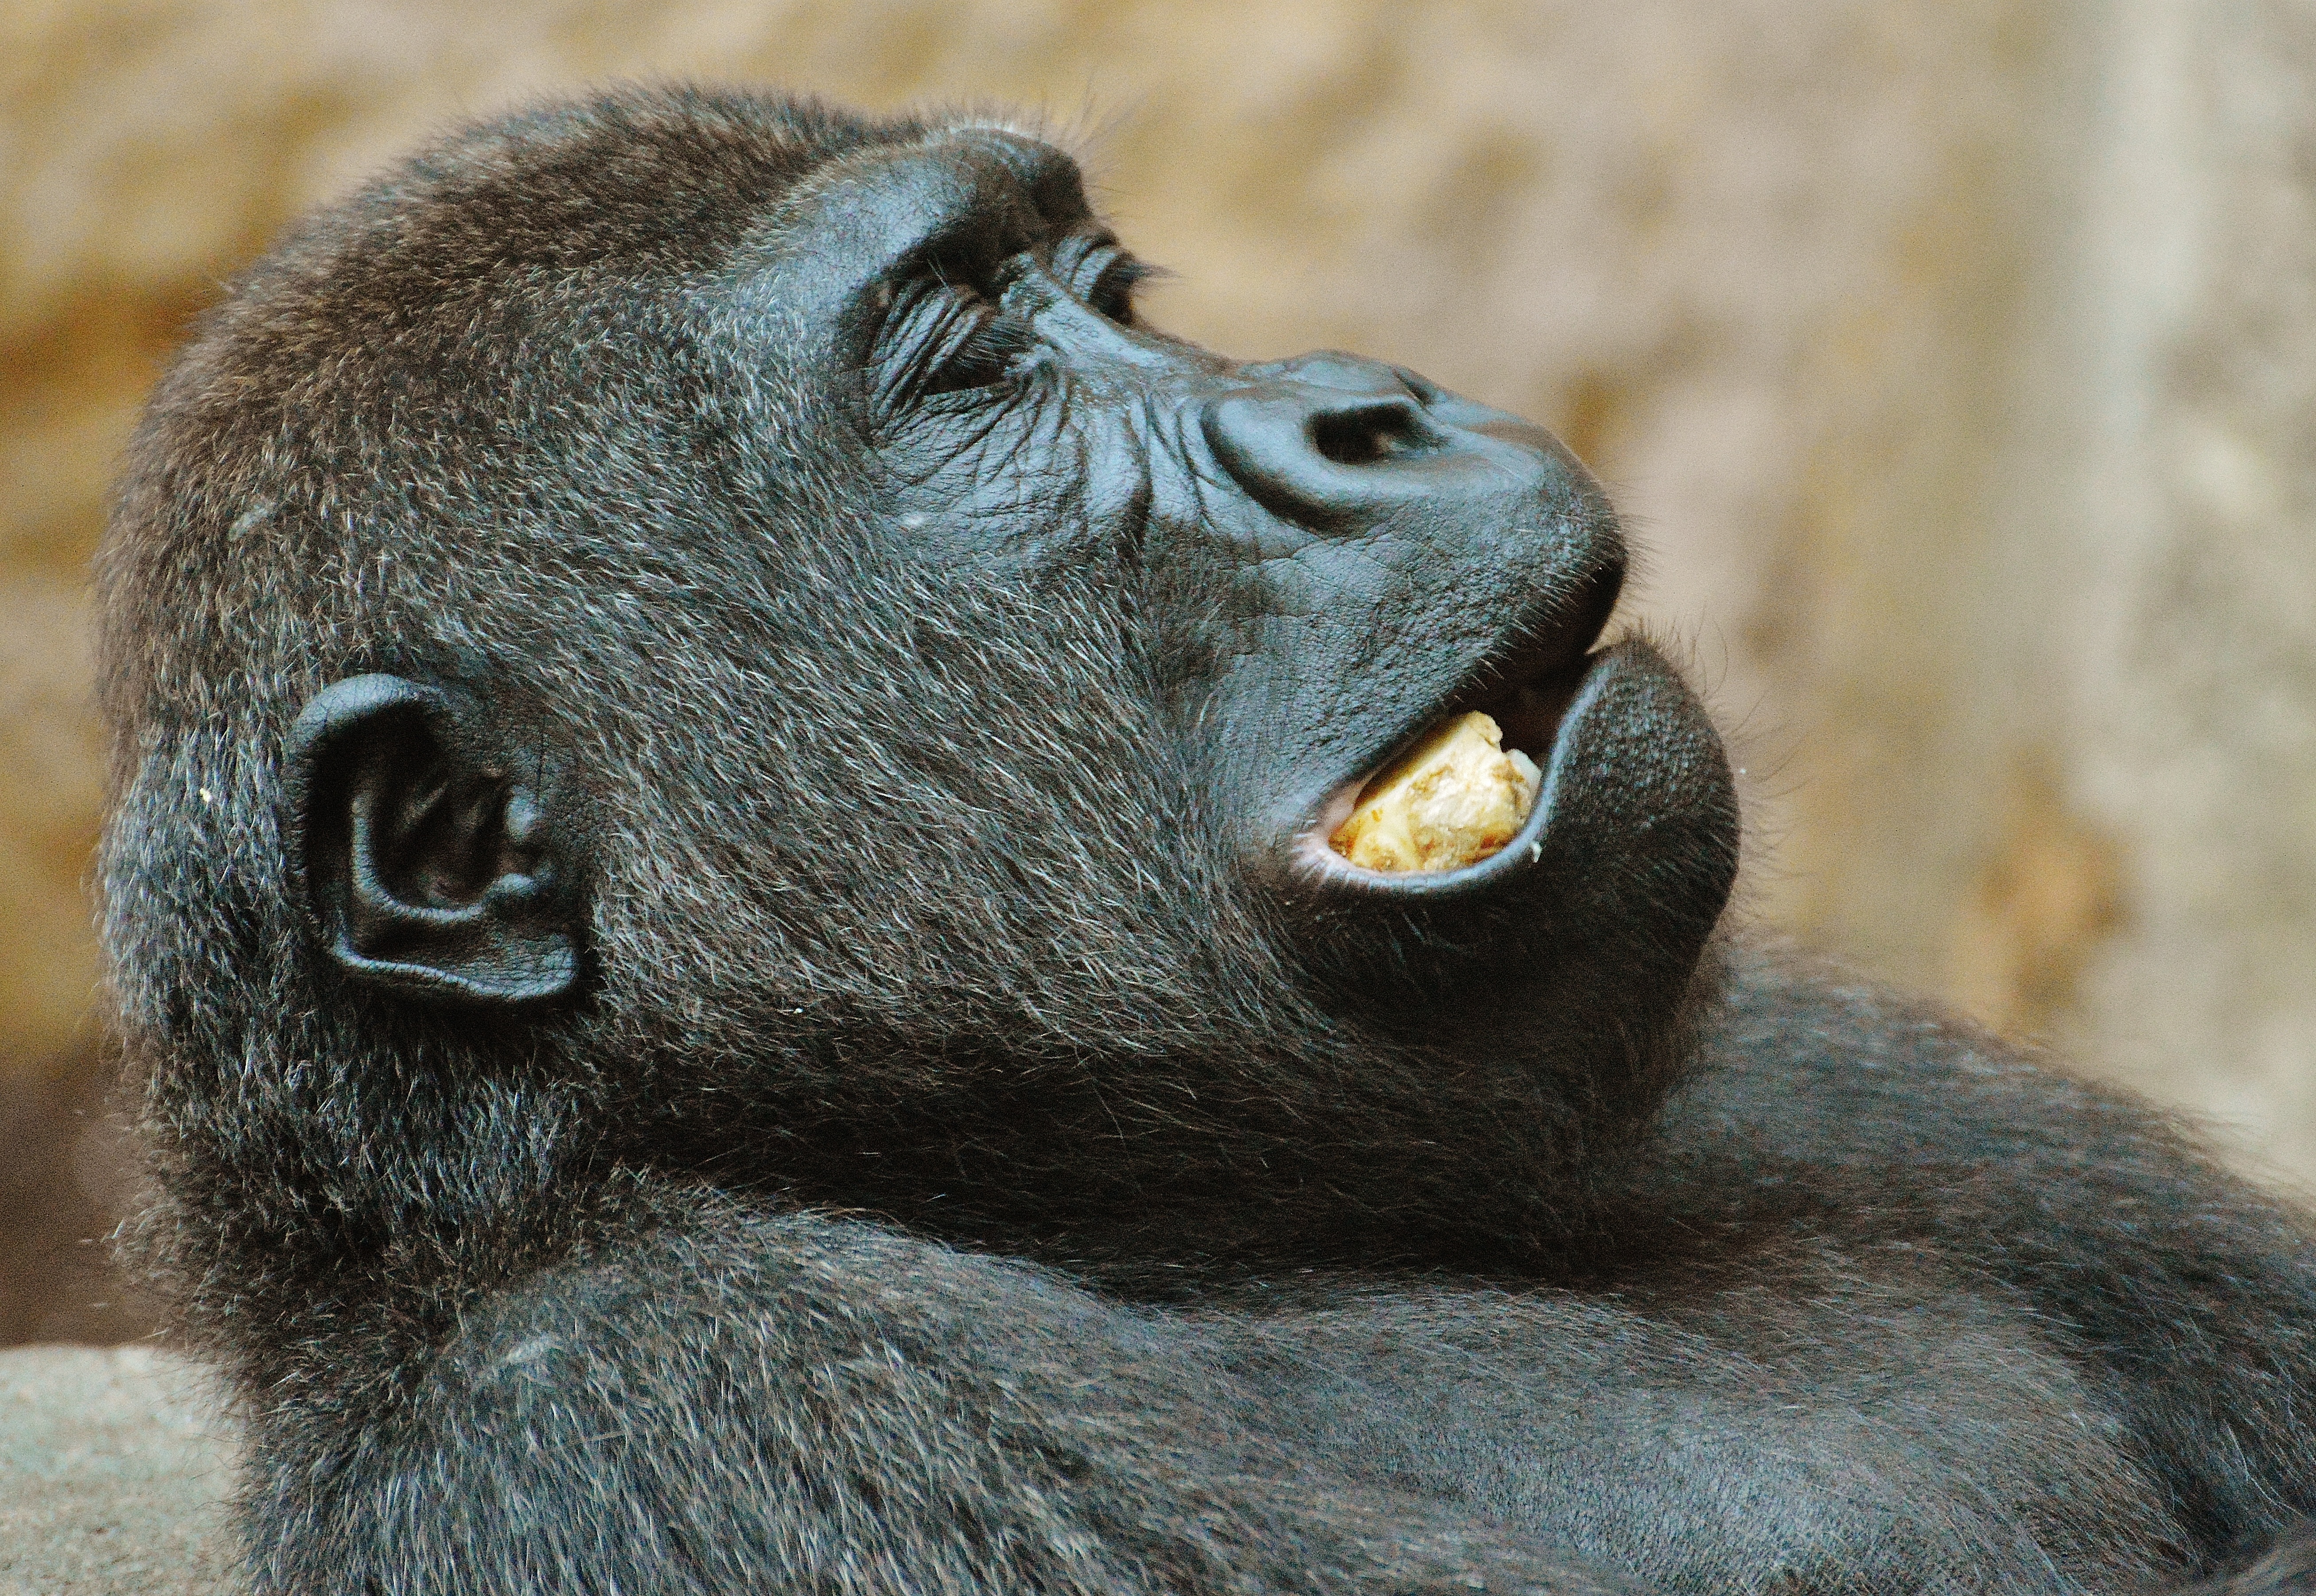
animal, wildlife, zoo, mammal, monkey, eat, fauna, primate, gorilla, close up, wild animal, nose, vertebrate, munich, old world monkey, tierpark hellabrunn, western gorilla, great ape